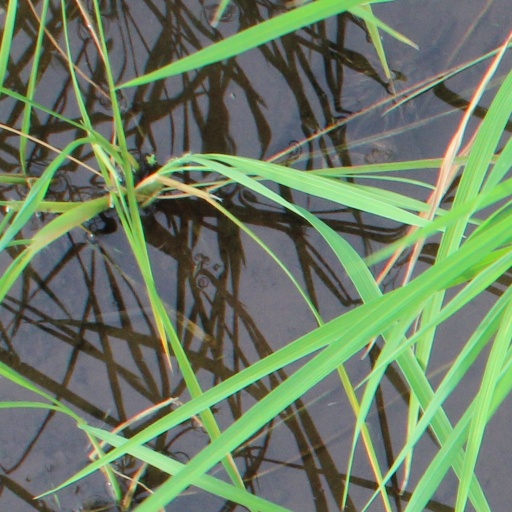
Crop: rice